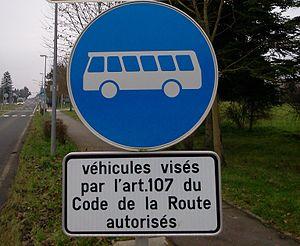
Signal routier D,10 ""Voie réservée aux véhicules des services réguliers de transport en commun "" du Code de la Route luxembourgeois"